Ian Matakis

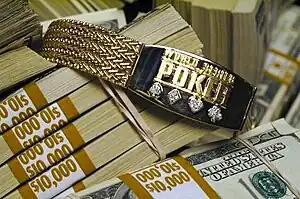
Matakis won his first World Series of Poker bracelet at the 2023 World Series of Poker.

In the 2023 World Series of Poker he earned the Player of the Year. That year, he won his first World Series of Poker bracelet during the $500 buy-in No-limit Hold’em Bankroll Builder online event #2 for $120,686. He played much of the tournament on his phone while participating in a live event. He did place in the live event (Event #12: $5,000 Freezeout No-Limit Hold'em 8-Handed, 99th, $8001). A ninth-place finish in the $50,000 Pot-Limit Omaha High Roller event #71 earned him a $199,275 payout. It became his largest career live tournament payout. He then place third in the $3,000 6-Handed Pot-Limit Omaha event #82 for his biggest career score of $205,696. He totaled $881,052 in earnings with 22 cashes (9 online and 13 live). Matakis played exclusively No-Limit Texas hold 'em and Pot-Limit Omaha hold 'em during the 2023 WSOP. At the time of his Player of the Year championship, he was a resident of Lakeville, Minnesota.